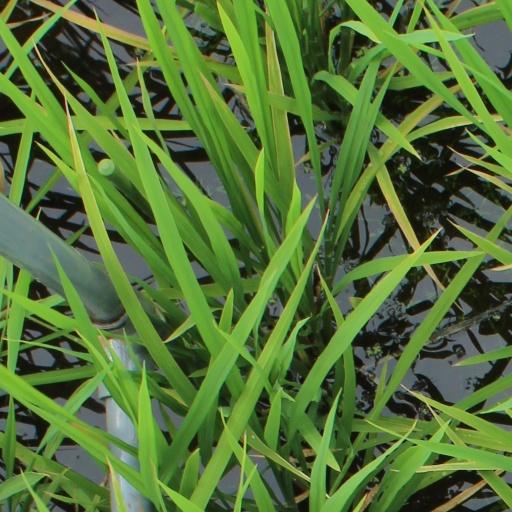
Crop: rice